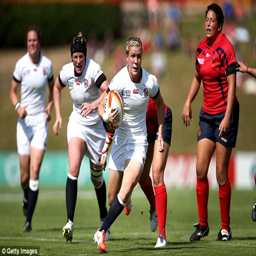
on the run : athlete breaks through to score a try during match